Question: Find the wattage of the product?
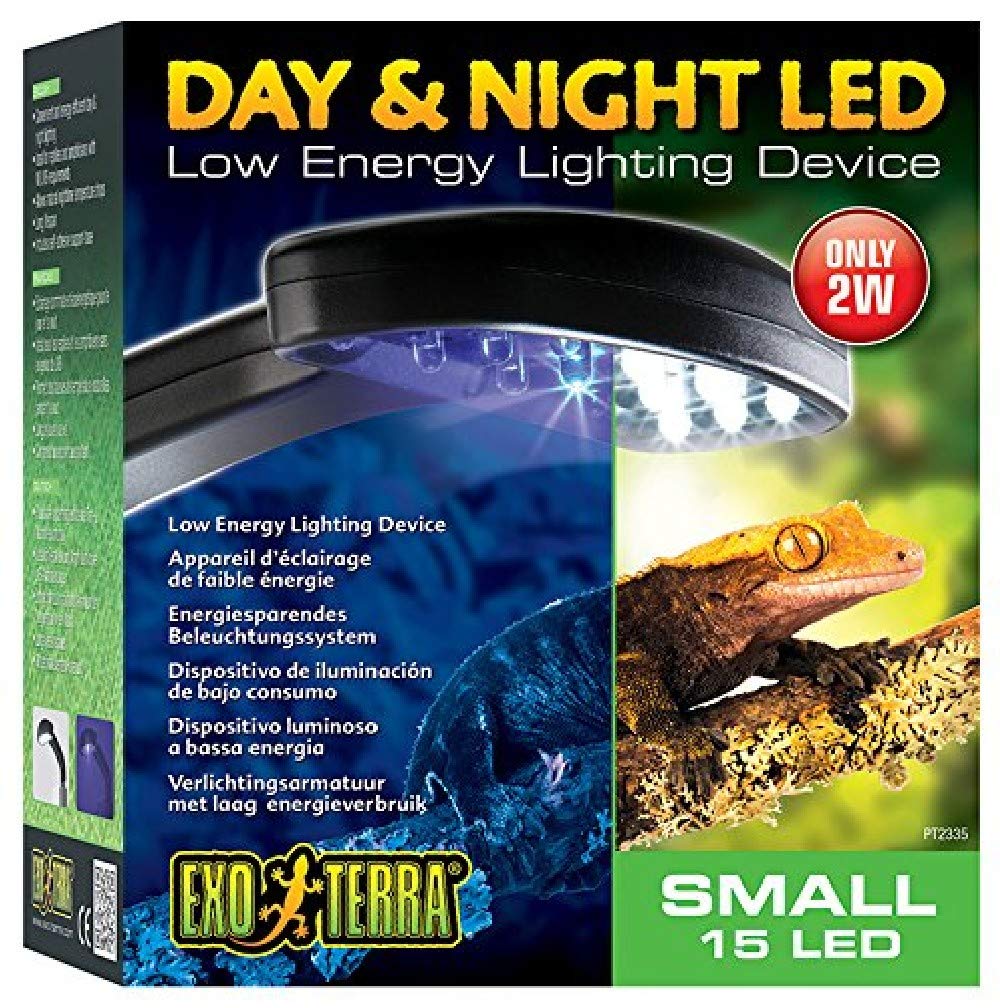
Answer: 2.0 watt